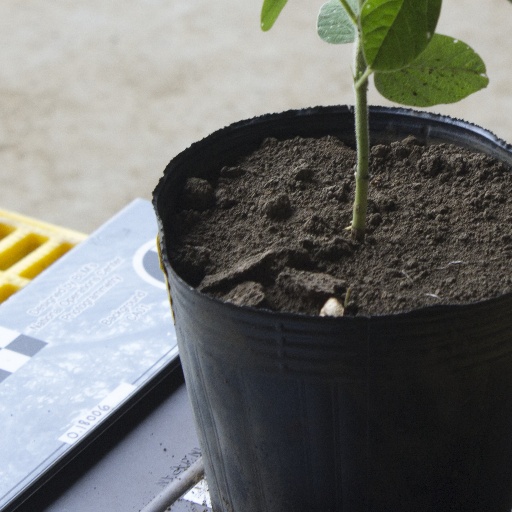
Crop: soybean